Andle Stone

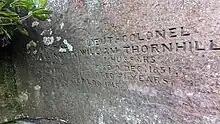
Memorial inscription

The Andle Stone and the nearby Doll Tor stone circle are both on private farmland with no public access rights.